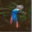
Label: bird